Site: brandenburg
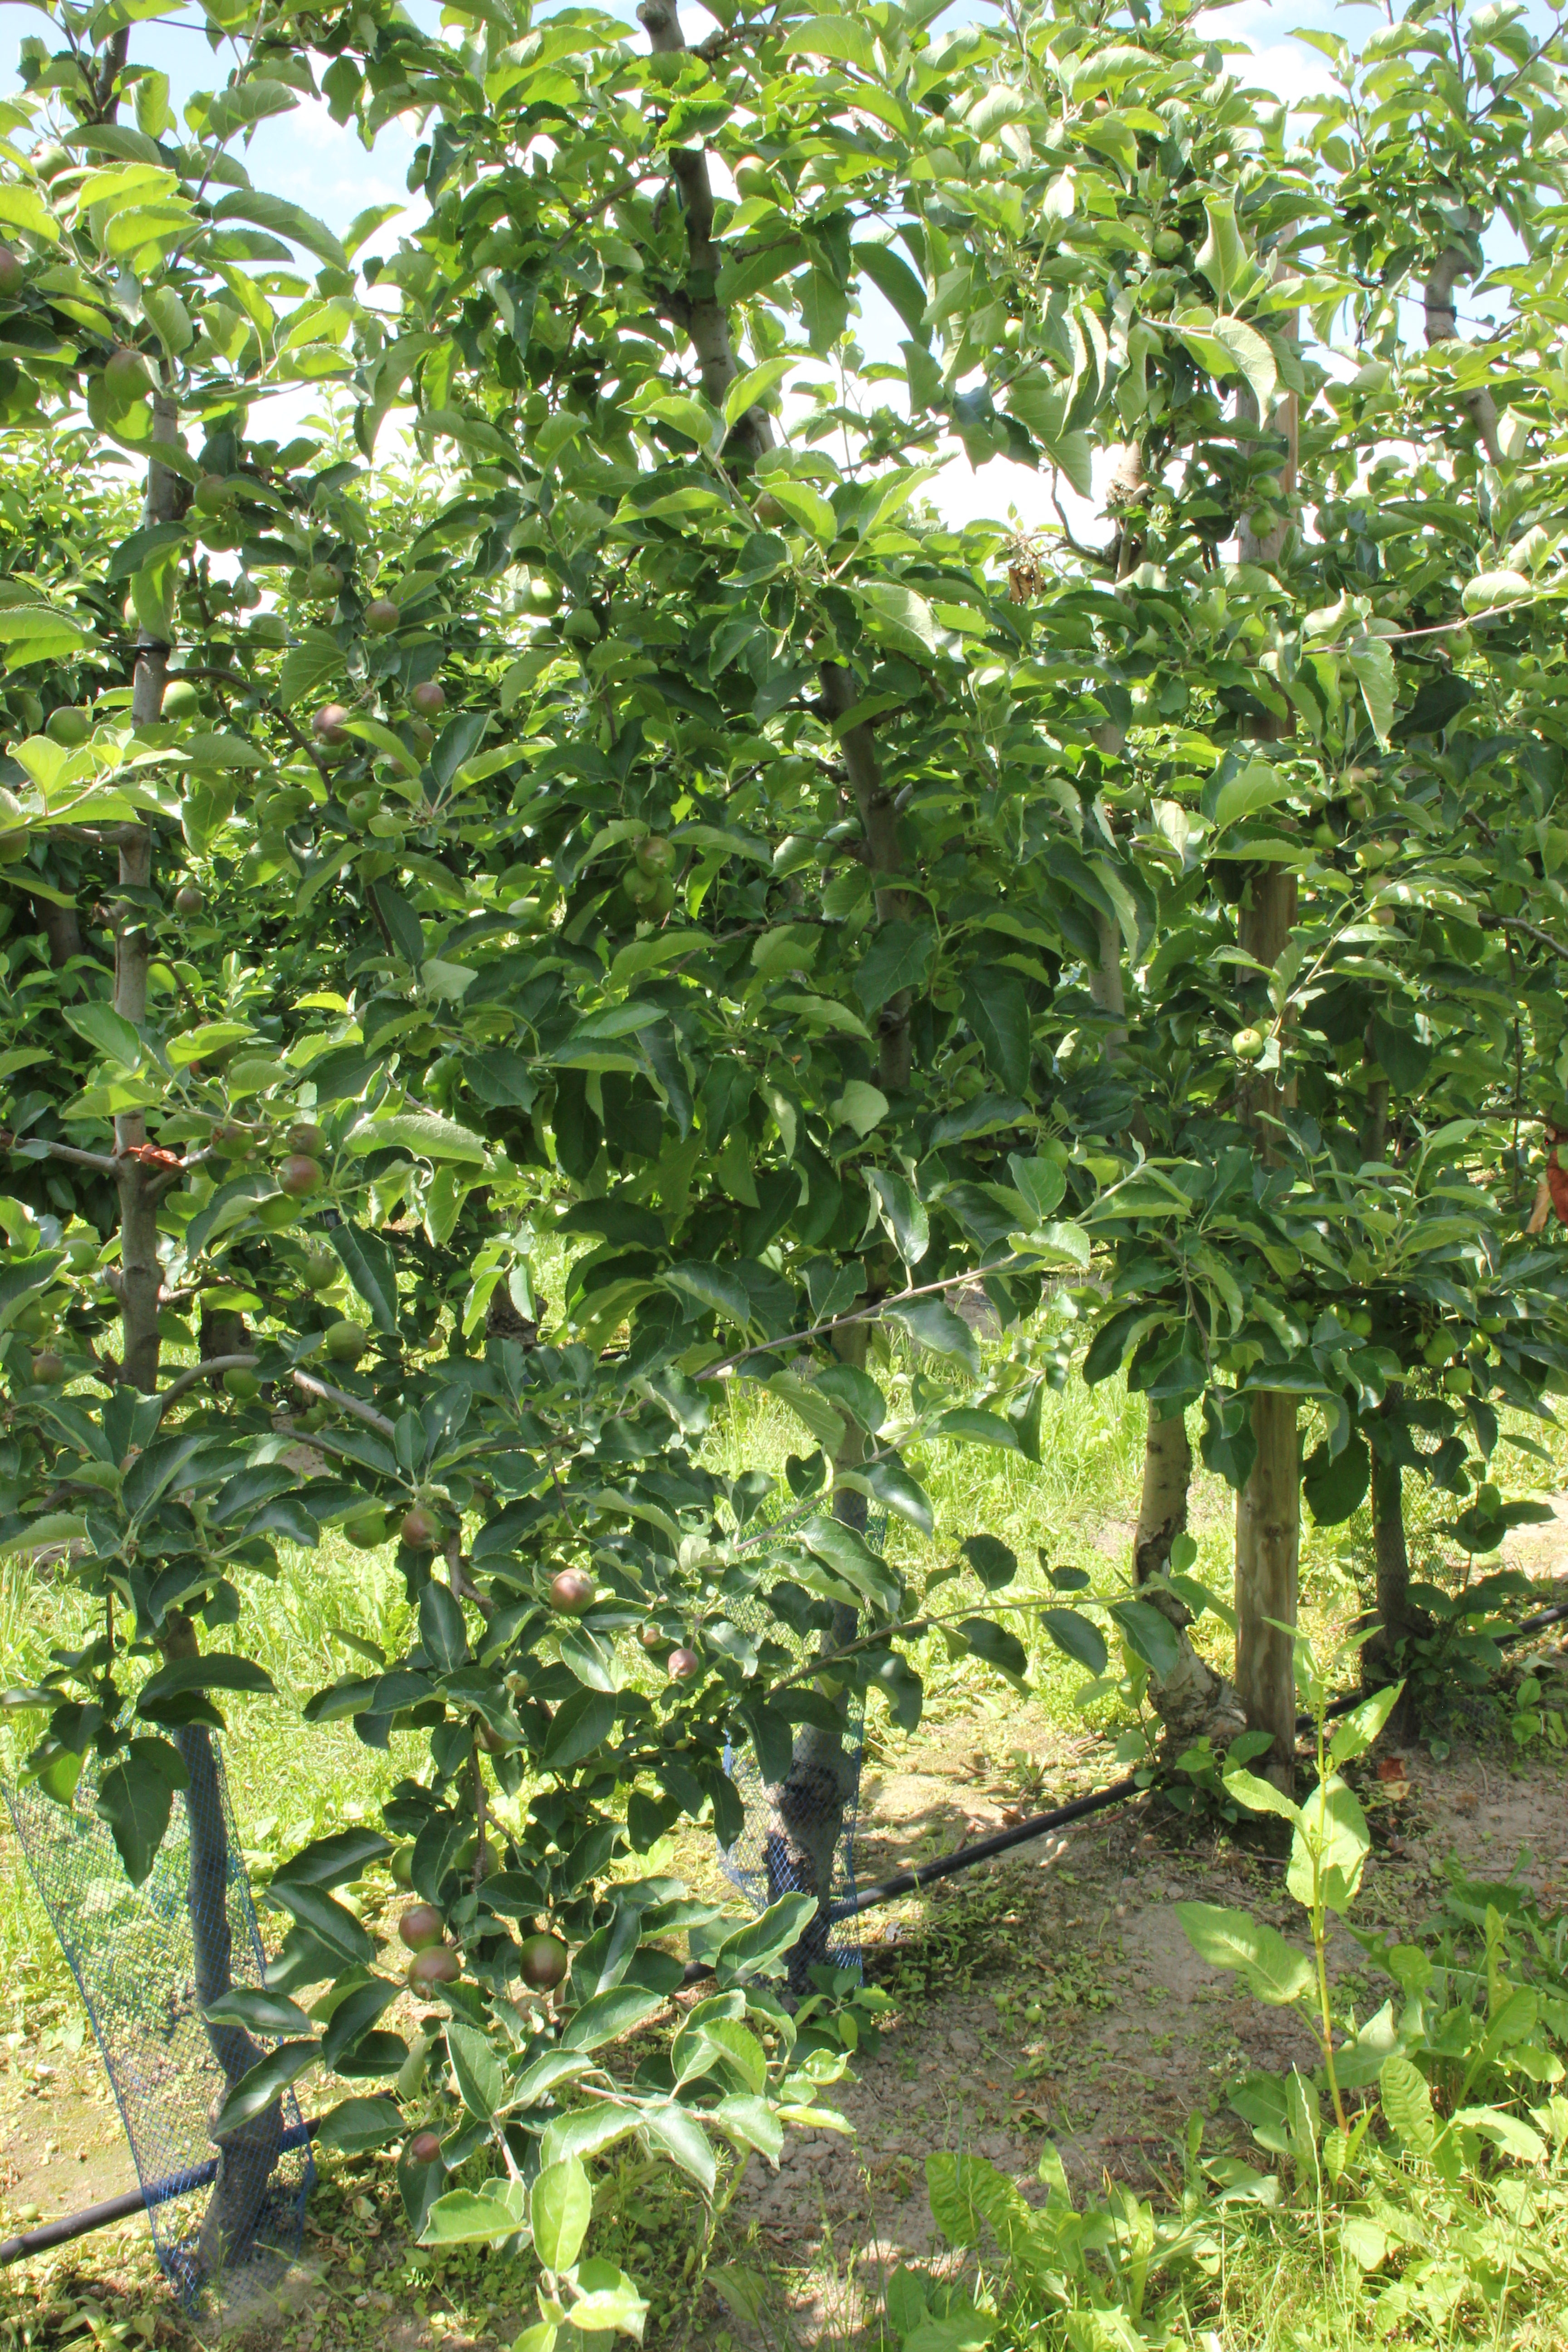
Growth stage (BBCH 73): Development of fruit